Recreation Ground, Swanage

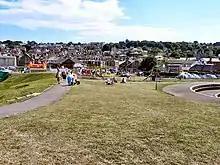
The Recreation Ground in 2010

The Recreation Ground is a public park in Swanage, Dorset. It was acquired prior to WWI, but only properly established in the 1920s.